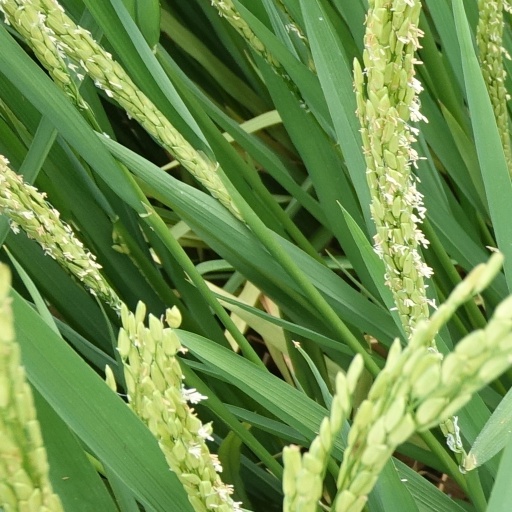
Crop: rice